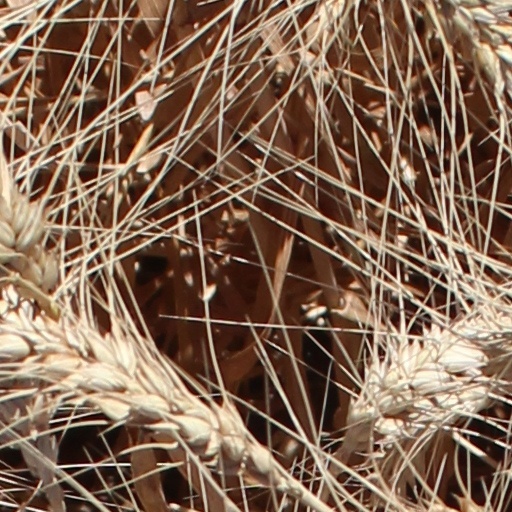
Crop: wheat